Tom Carper

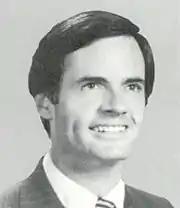
Carper during his time in the House of Representatives

In 1982, U.S. Senator Joe Biden and other prominent Democrats convinced Carper to run for Delaware's only seat in the U.S. House of Representatives. Incumbent Republican Thomas B. Evans Jr. sought reelection, and although he had been caught in a compromising "association" on a golfing trip with the lobbyist Paula Parkinson, was still considered a strong candidate.